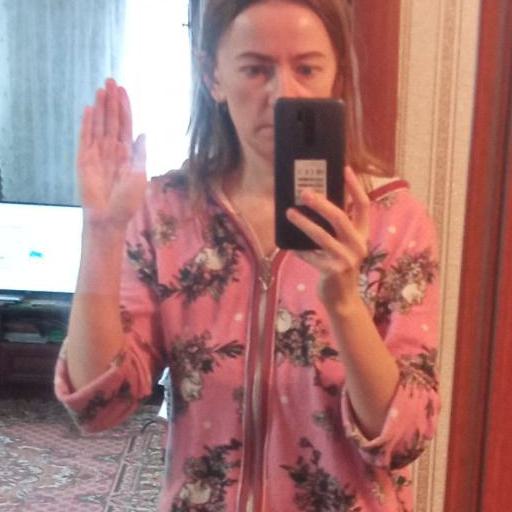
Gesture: no_gesture